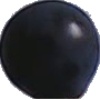
Label: blue_grape